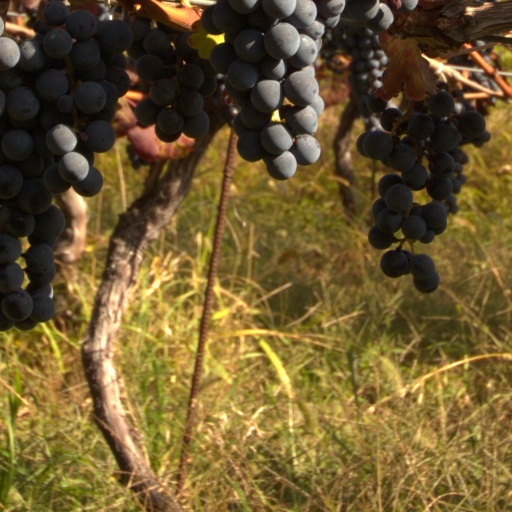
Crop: grape